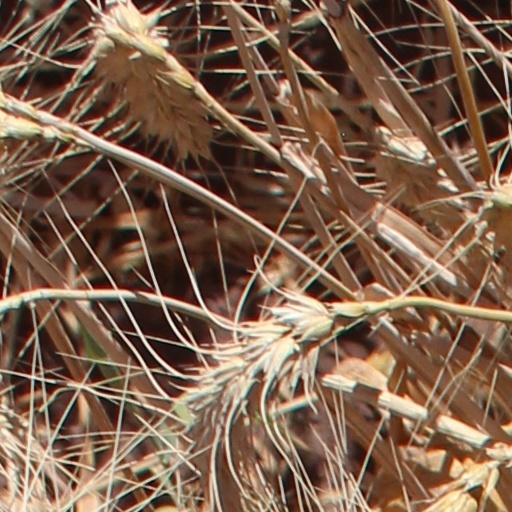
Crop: wheat